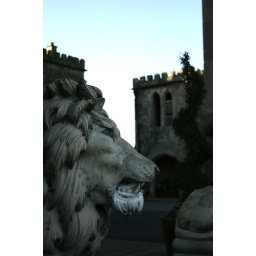
The lion statue got my attention as foreground interest. I think it works well against the slightly overexposed sky